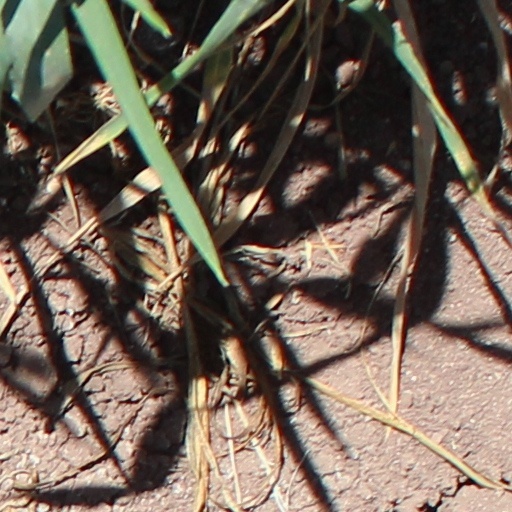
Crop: wheat